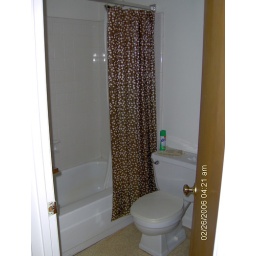
Main bathroom before remodeling, everything in the house was preserved since the 70's, even the carpet was original